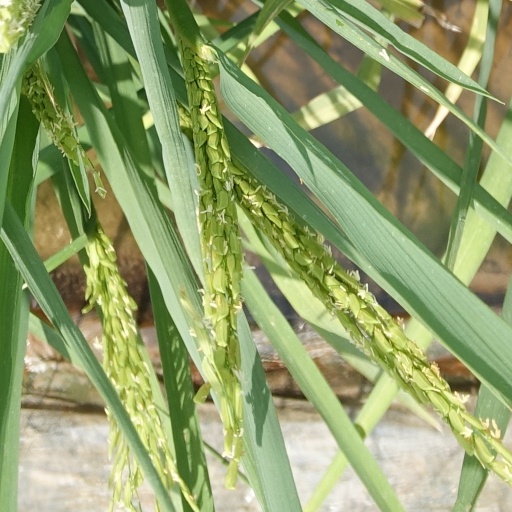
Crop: rice